Melaleuca systena

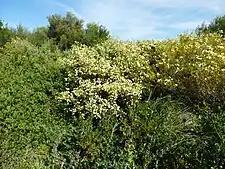
Habit near Jurien Bay

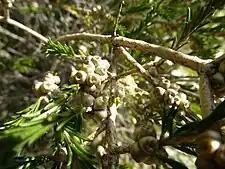
Fruit

"Melaleuca systena" was first named in 1999 by Lyndley Craven and Brendan Lepschi in "Australian Systematic Botany". It had been first formally described in 1824 as "Billottia acerosa" by Luigi Aloysius Colla. The name was later changed to "Melaleuca acerosa" but this was an illegal name because it had already been used - "Melaleuca acerosa" (Colla) G.Don. The name of that species was later changed to "Calothamnus quadrifidus". The specific epithet ("systena") is from the Ancient Greek word "systenos" meaning "tapering" referring to the shape of the leaf.